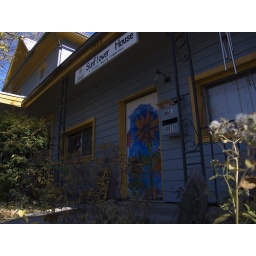
The sunflower house is co-operative housing, in which many people live together under one roof as a community.